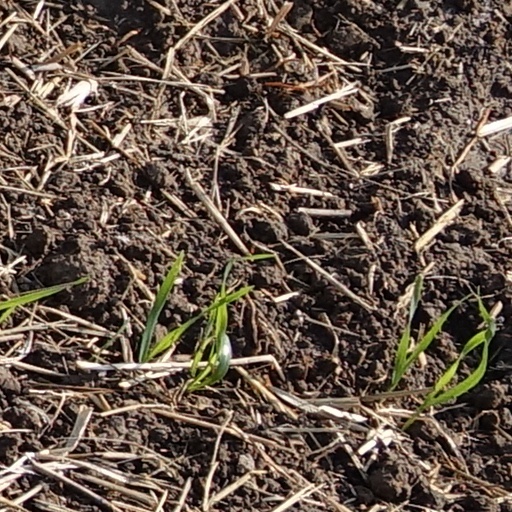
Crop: wheat